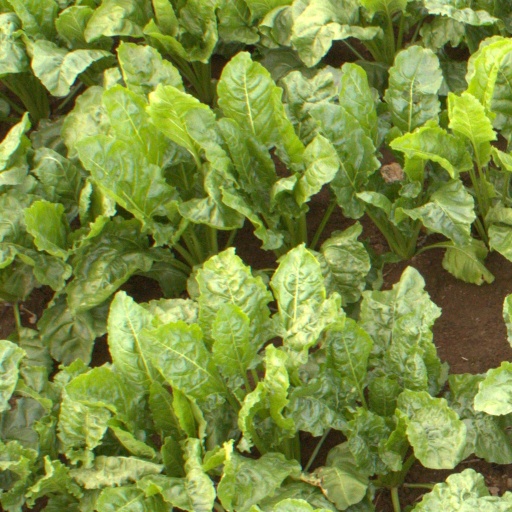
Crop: sugar beet